Julia Teresa Tallon

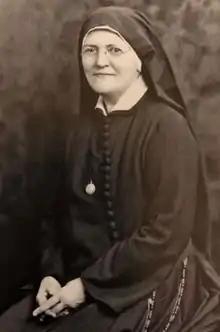

Julia Teresa Tallon (6 May 1867 – 10 March 1954), religious name "Mary Teresa", was an American religious sister from the Holy Cross, who founded the "Parish Visitors of Mary Immaculate". Tallon was born to Irish immigrants in New York City and joined the religious life in Indiana despite the protests of her family.